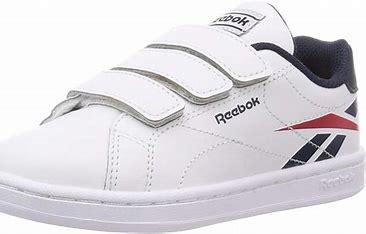
Brand: Reebok
Model: Royal Complete CLN 2